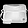
Label: Bag